Black Scorpion (performer)

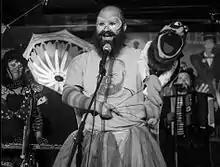
Black Scorpion and Li'l BS.

Black Scorpion (born August 26, 1979, Austin, Texas) is the pseudonym of Jason Black, an American writer, director and performer known mostly for his contribution to the revival of modern freak show and sideshow arts. Known for his bizarre and surreal stage performances, multi-colored self-designed bandit mask and shoes, as well as his "trademark" claws, also called ectrodactyly or "lobster claw syndrome". His feet are like his hands, three toes to a foot.